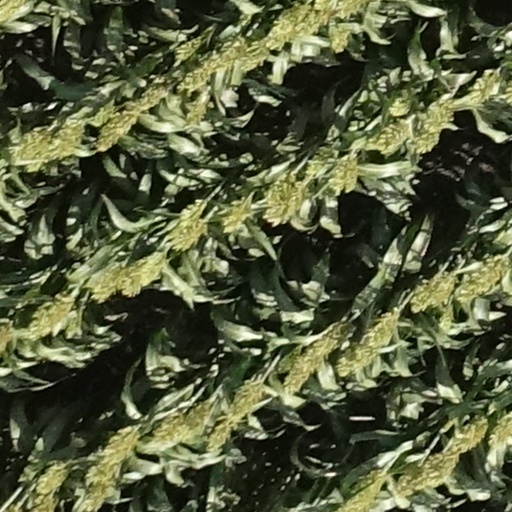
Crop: sorghum